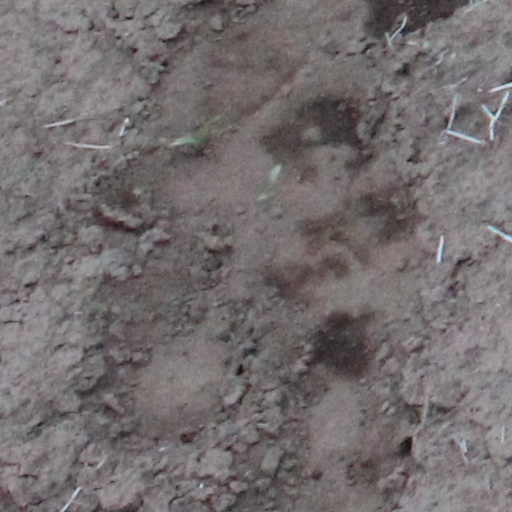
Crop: wheat